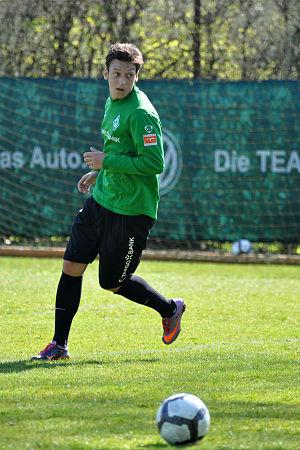
La saison 2009-2010 du Werder Brême est la vingt-neuvième saison consécutive du club dans la première division allemande. Engagé dans l'édition 2009-2010 de la Bundesliga, le Werder l'est aussi dans la toute nouvelle Ligue Europa, ayant remporté la Coupe d'Allemagne la saison précédente contre le Bayer Leverkusen, sur le score d'un but à zéro.
Mesut Özil né le 15 octobre 1988 à Gelsenkirchen, est un footballeur international allemand d'origine turque. Formé au Schalke 04, il évolue depuis 2013 au poste de milieu de terrain offensif à Arsenal.